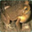
Label: frog